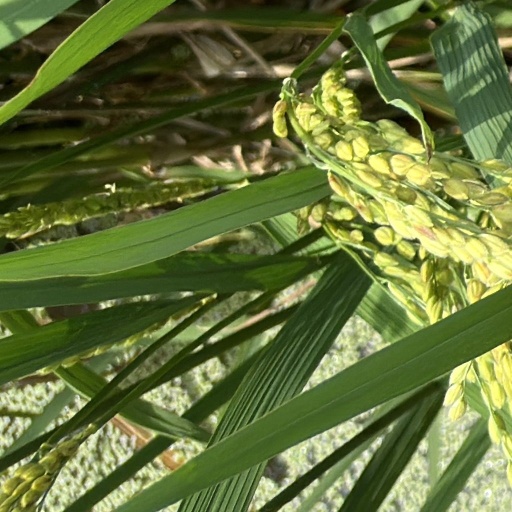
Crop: rice